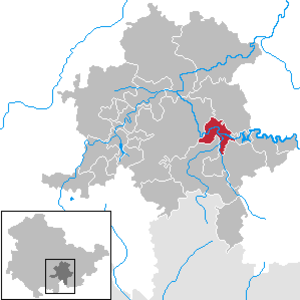
Kaulsdorf est une municipalité allemande du land de Thuringe, dans l'arrondissement de Saalfeld-Rudolstadt, au centre de l'Allemagne. En 2015, sa population est de 2 530 habitants.